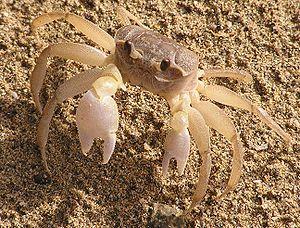
Le Râle de Cuvier est une espèce d’oiseaux de la famille des Rallidae et seul membre vivant du genre Dryolimnas. Il ne migre pas, n'ayant pas la faculté de voler. L'espèce ne compte plus que deux sous-espèces, une troisième étant éteinte. Elle vit à Madagascar, dans plusieurs îles de l'archipel des Seychelles et autres îles environnantes et n'est pas menacée.